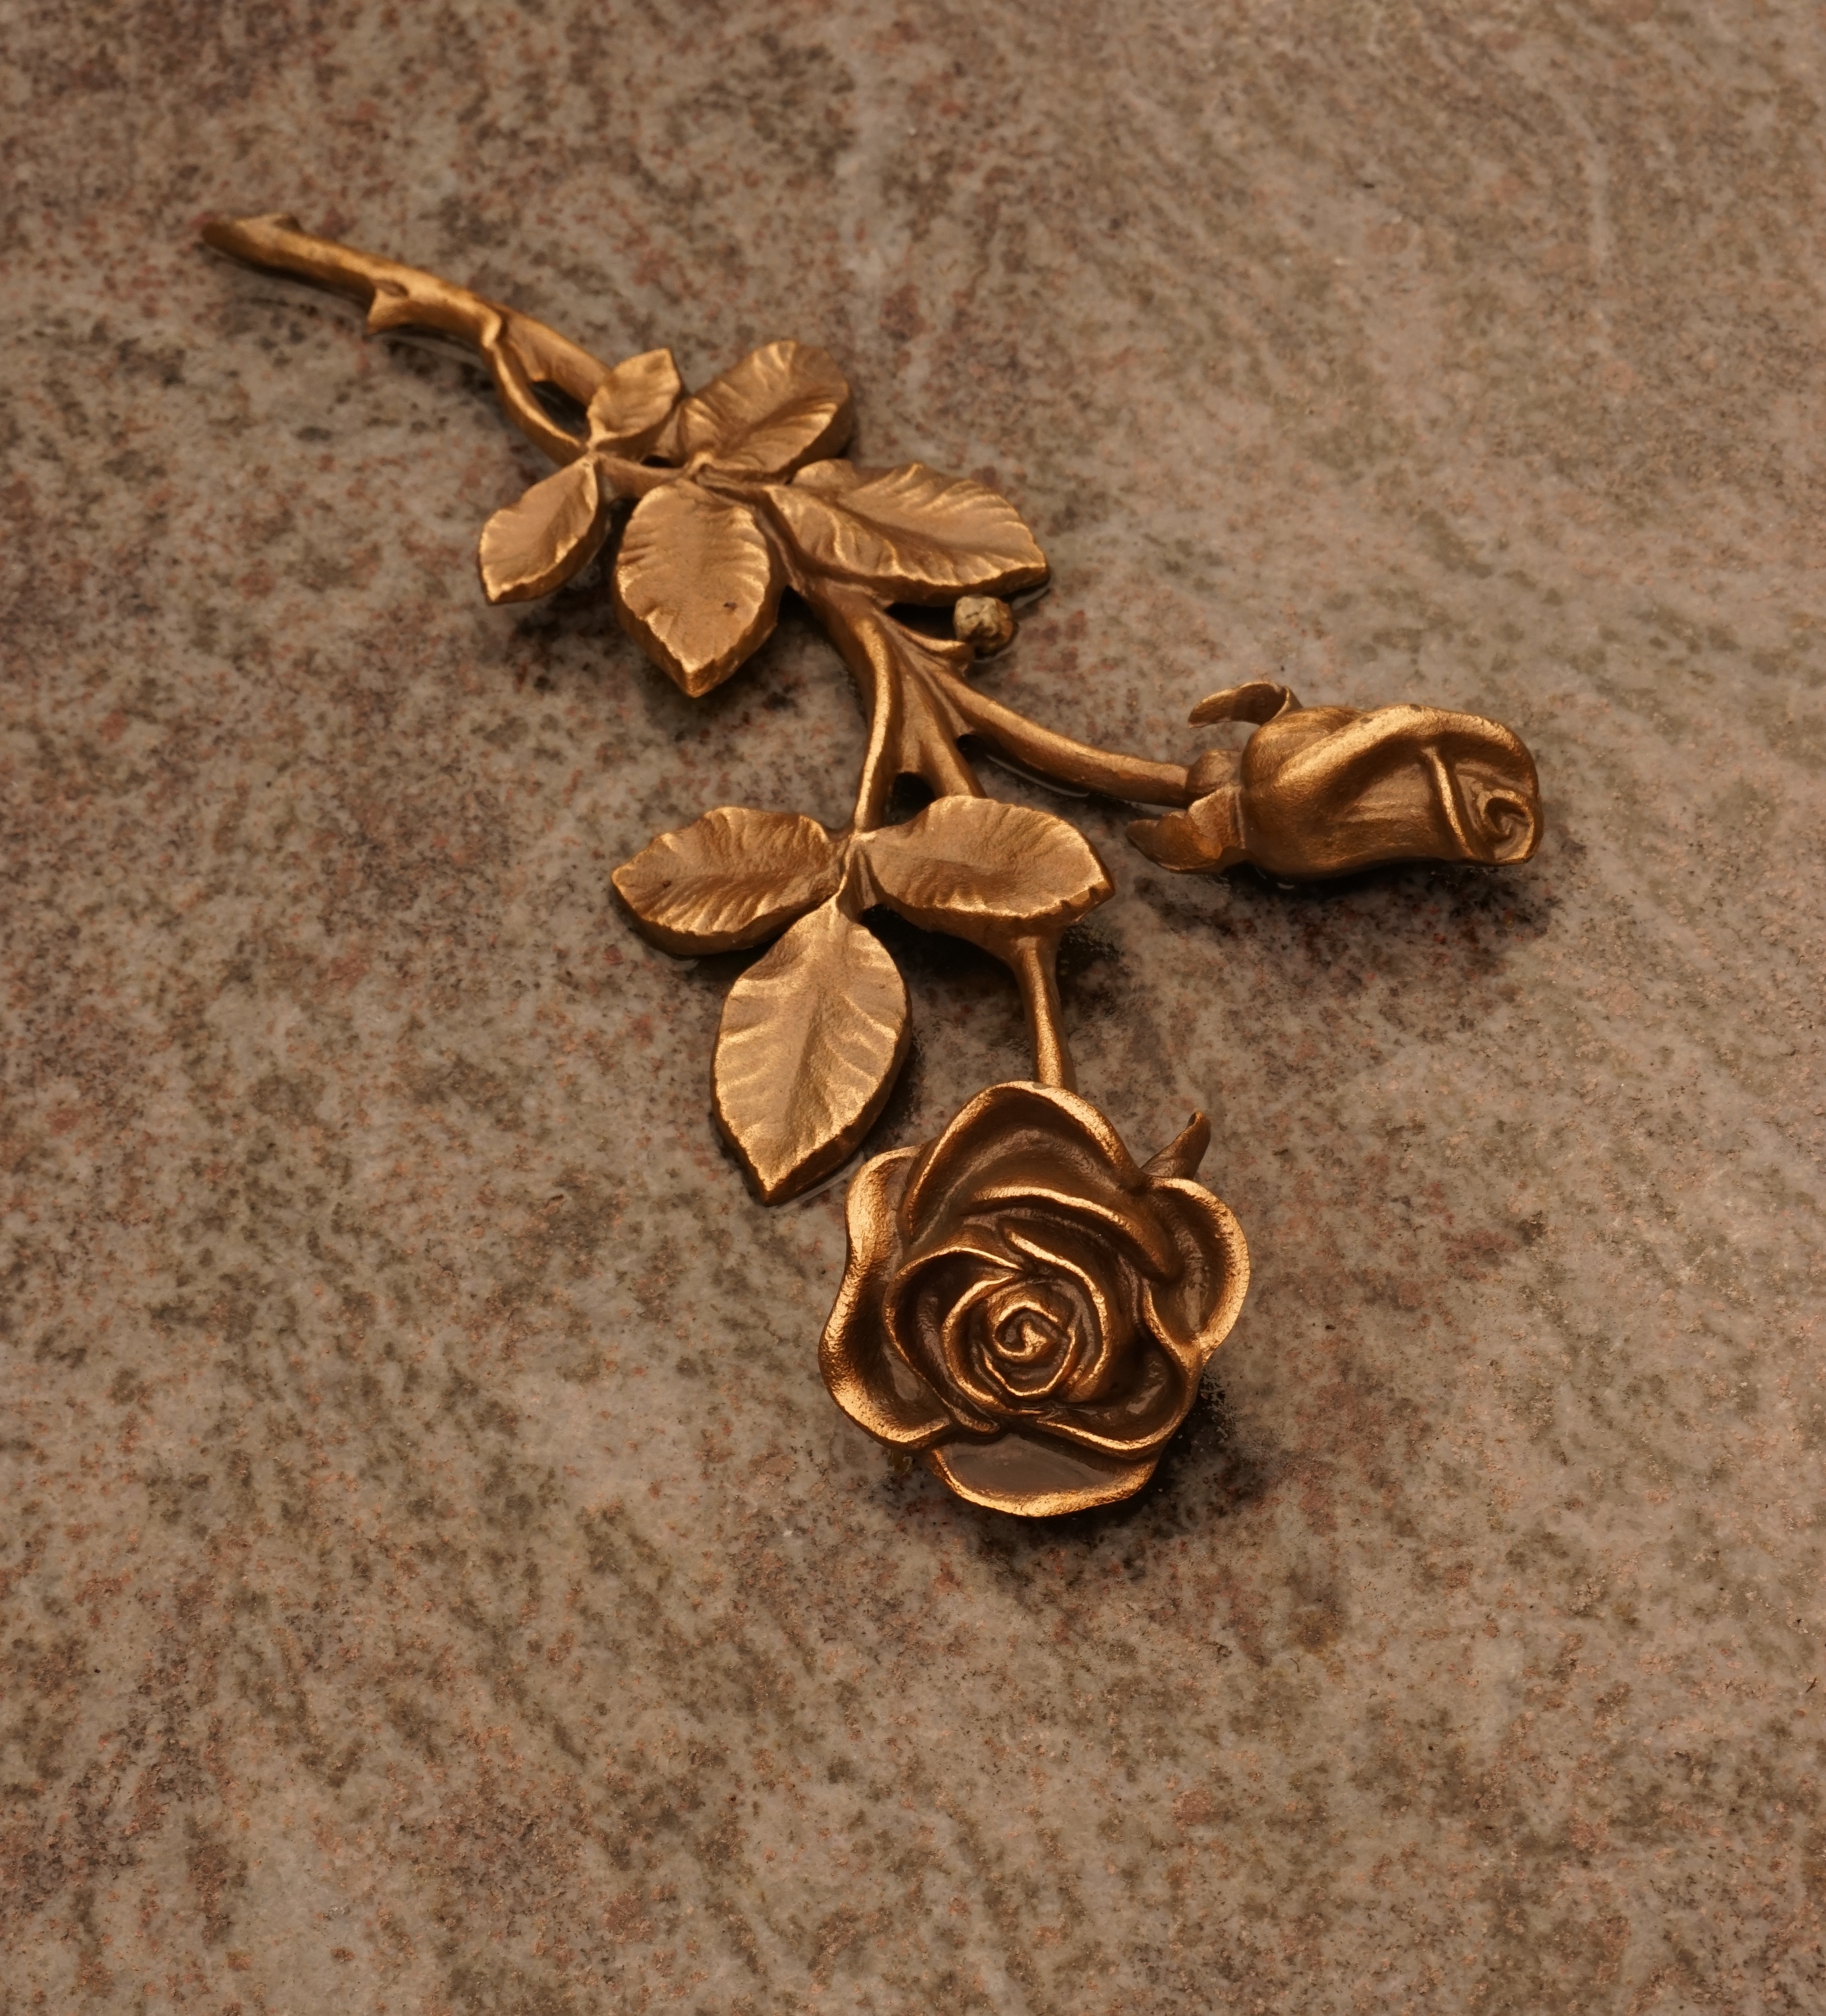
wood, rose, metal, material, jewellery, gold, brass, copper, bronze, pendant, locket, fashion accessory